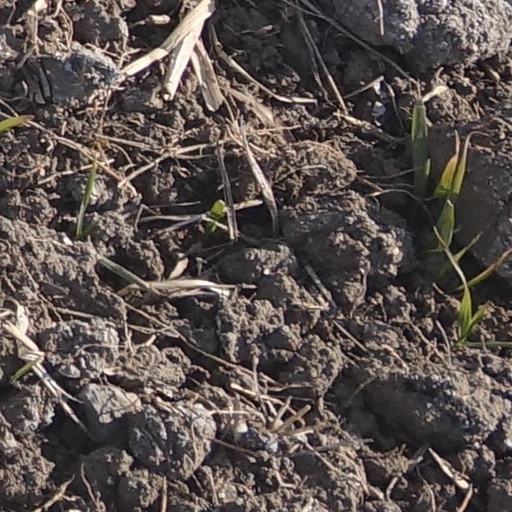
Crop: wheat